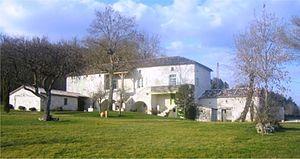
Saint-Pantaléon est une ancienne commune française, située dans le département du Lot en région Occitanie.
Le Quercy Blanc, parfois dénommé vallées du Quercy Blanc ou traditionnellement Causse blanc et ses collines et vallées d'accès méridionales, est une région naturelle de France située au nord-est du Bassin aquitain. Son périmètre couvre le sud du Quercy historique. Il est à cheval sur les départements du Lot et de Tarn-et-Garonne.